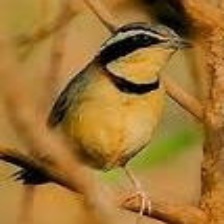
Species: COLLARED CRESCENTCHEST
Scientific name: MELANOPAREIA TORQUATA